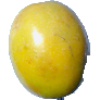
Label: maracuja